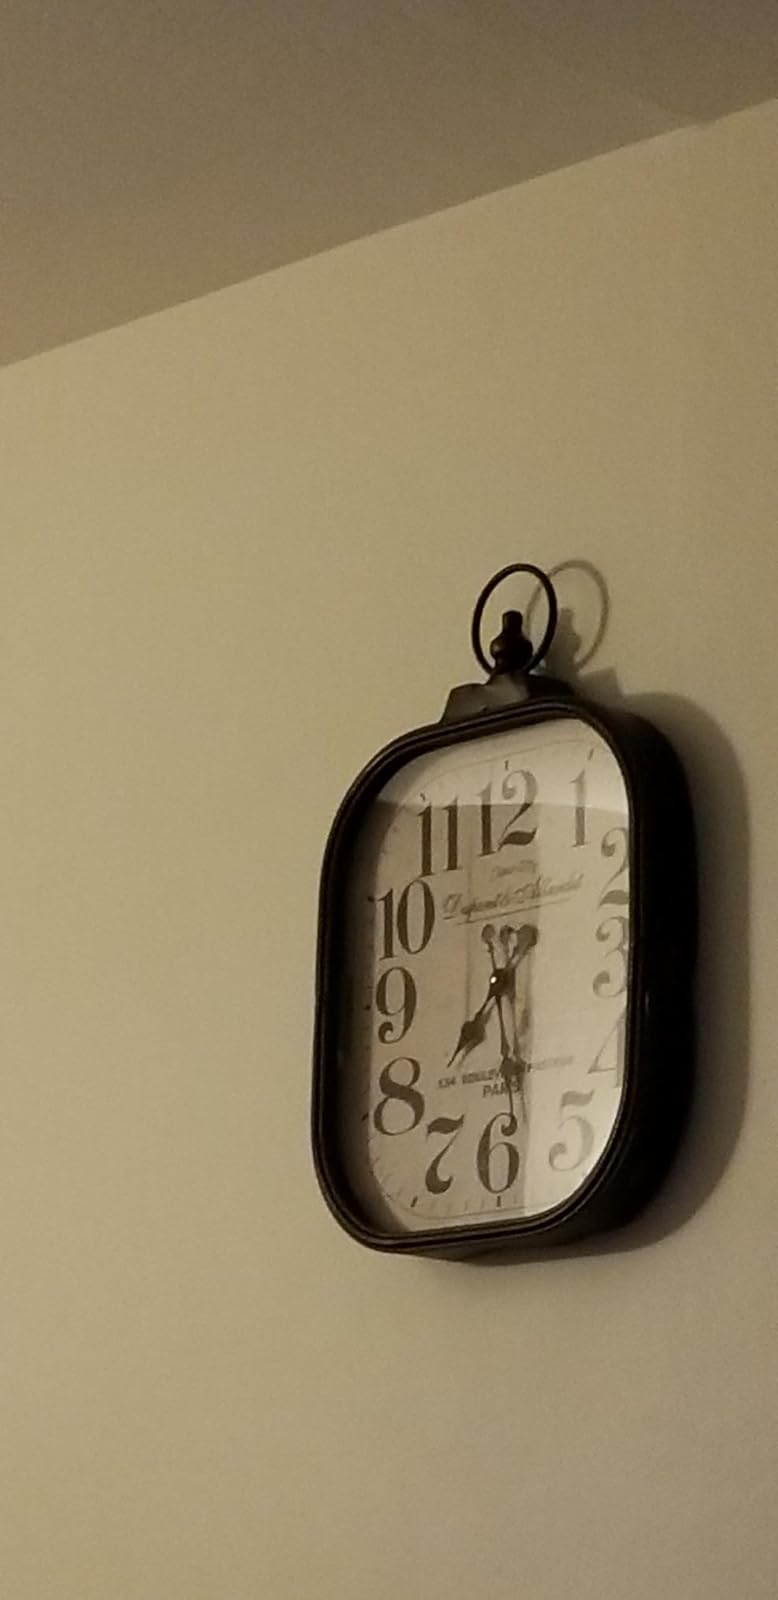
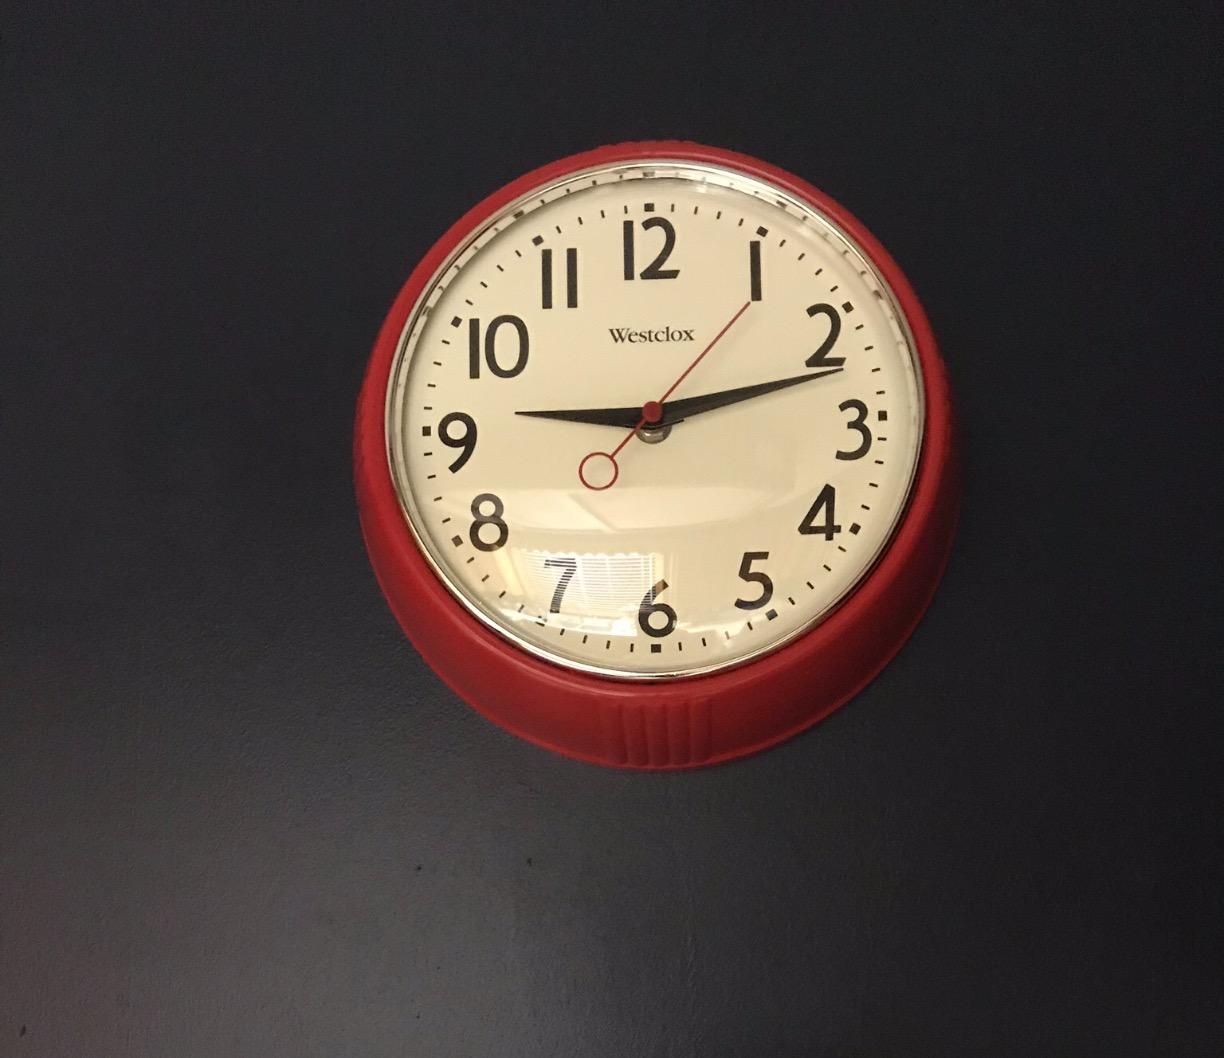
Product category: clock
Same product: no